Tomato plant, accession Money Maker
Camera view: horizontal (90 deg, fisheye); turntable rotation: 150 degrees
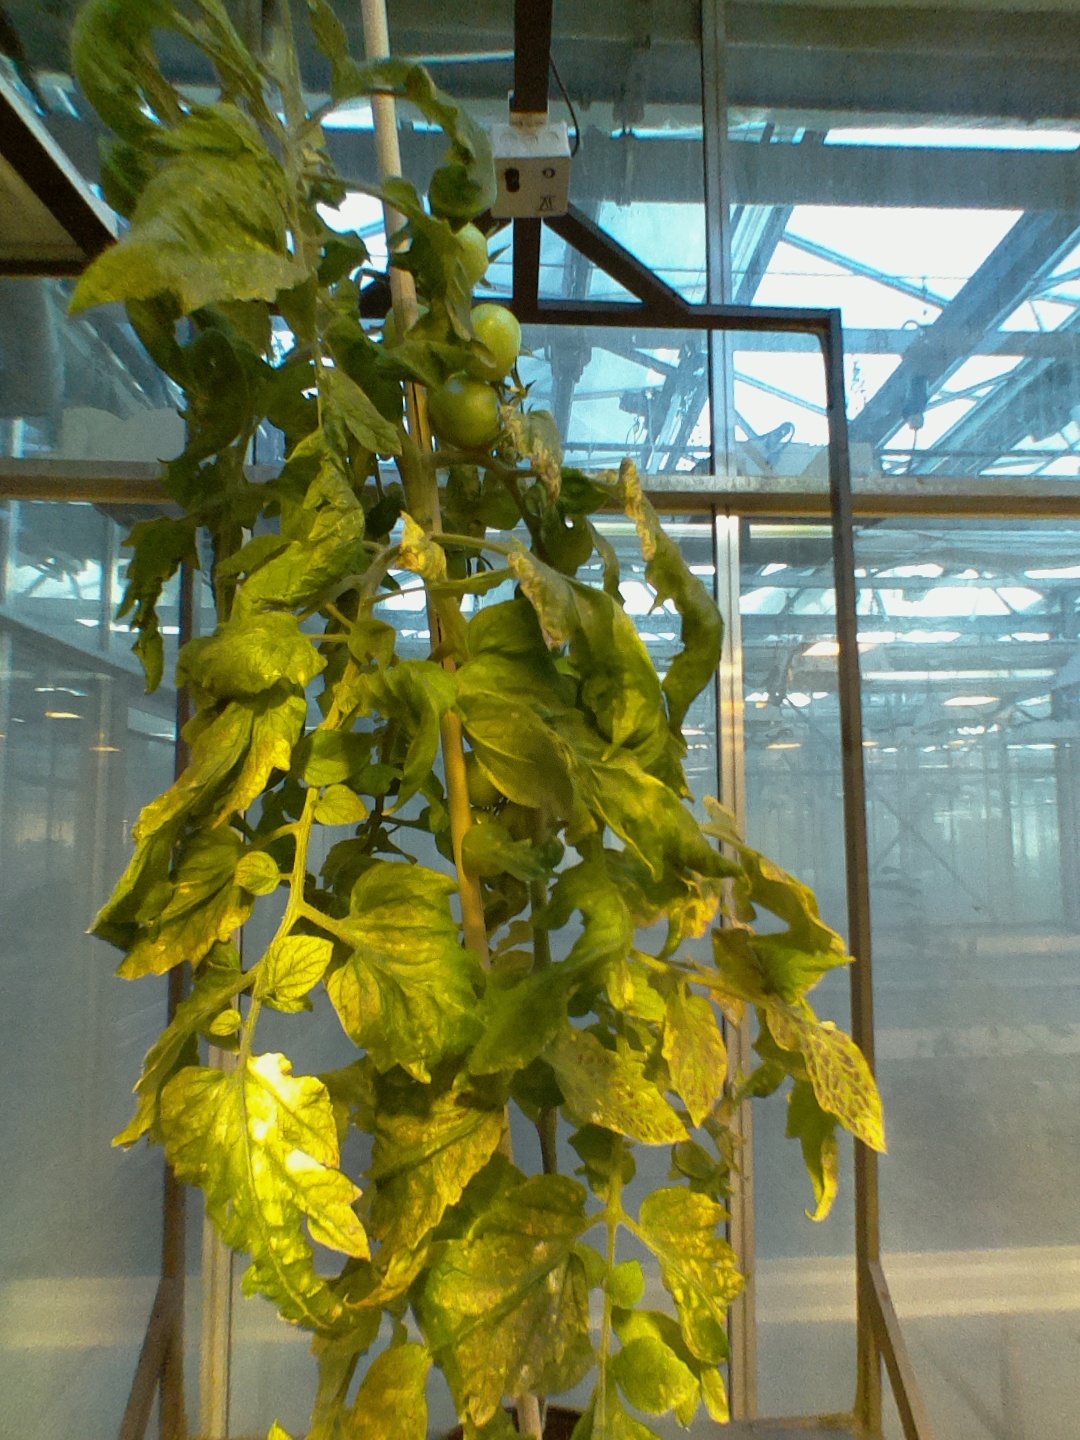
BBCH growth stage 79: 90% -100% of final fruit size